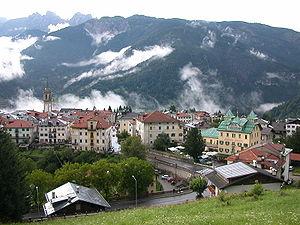
Lorenzago di Cadore ou Lorenzhagen im Kadurn est une commune italienne de la province de Belluno dans la région Vénétie en Italie.